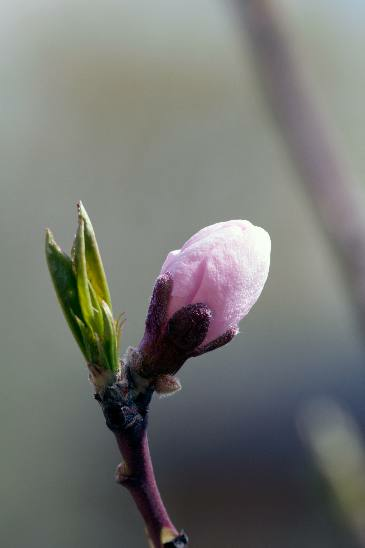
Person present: No